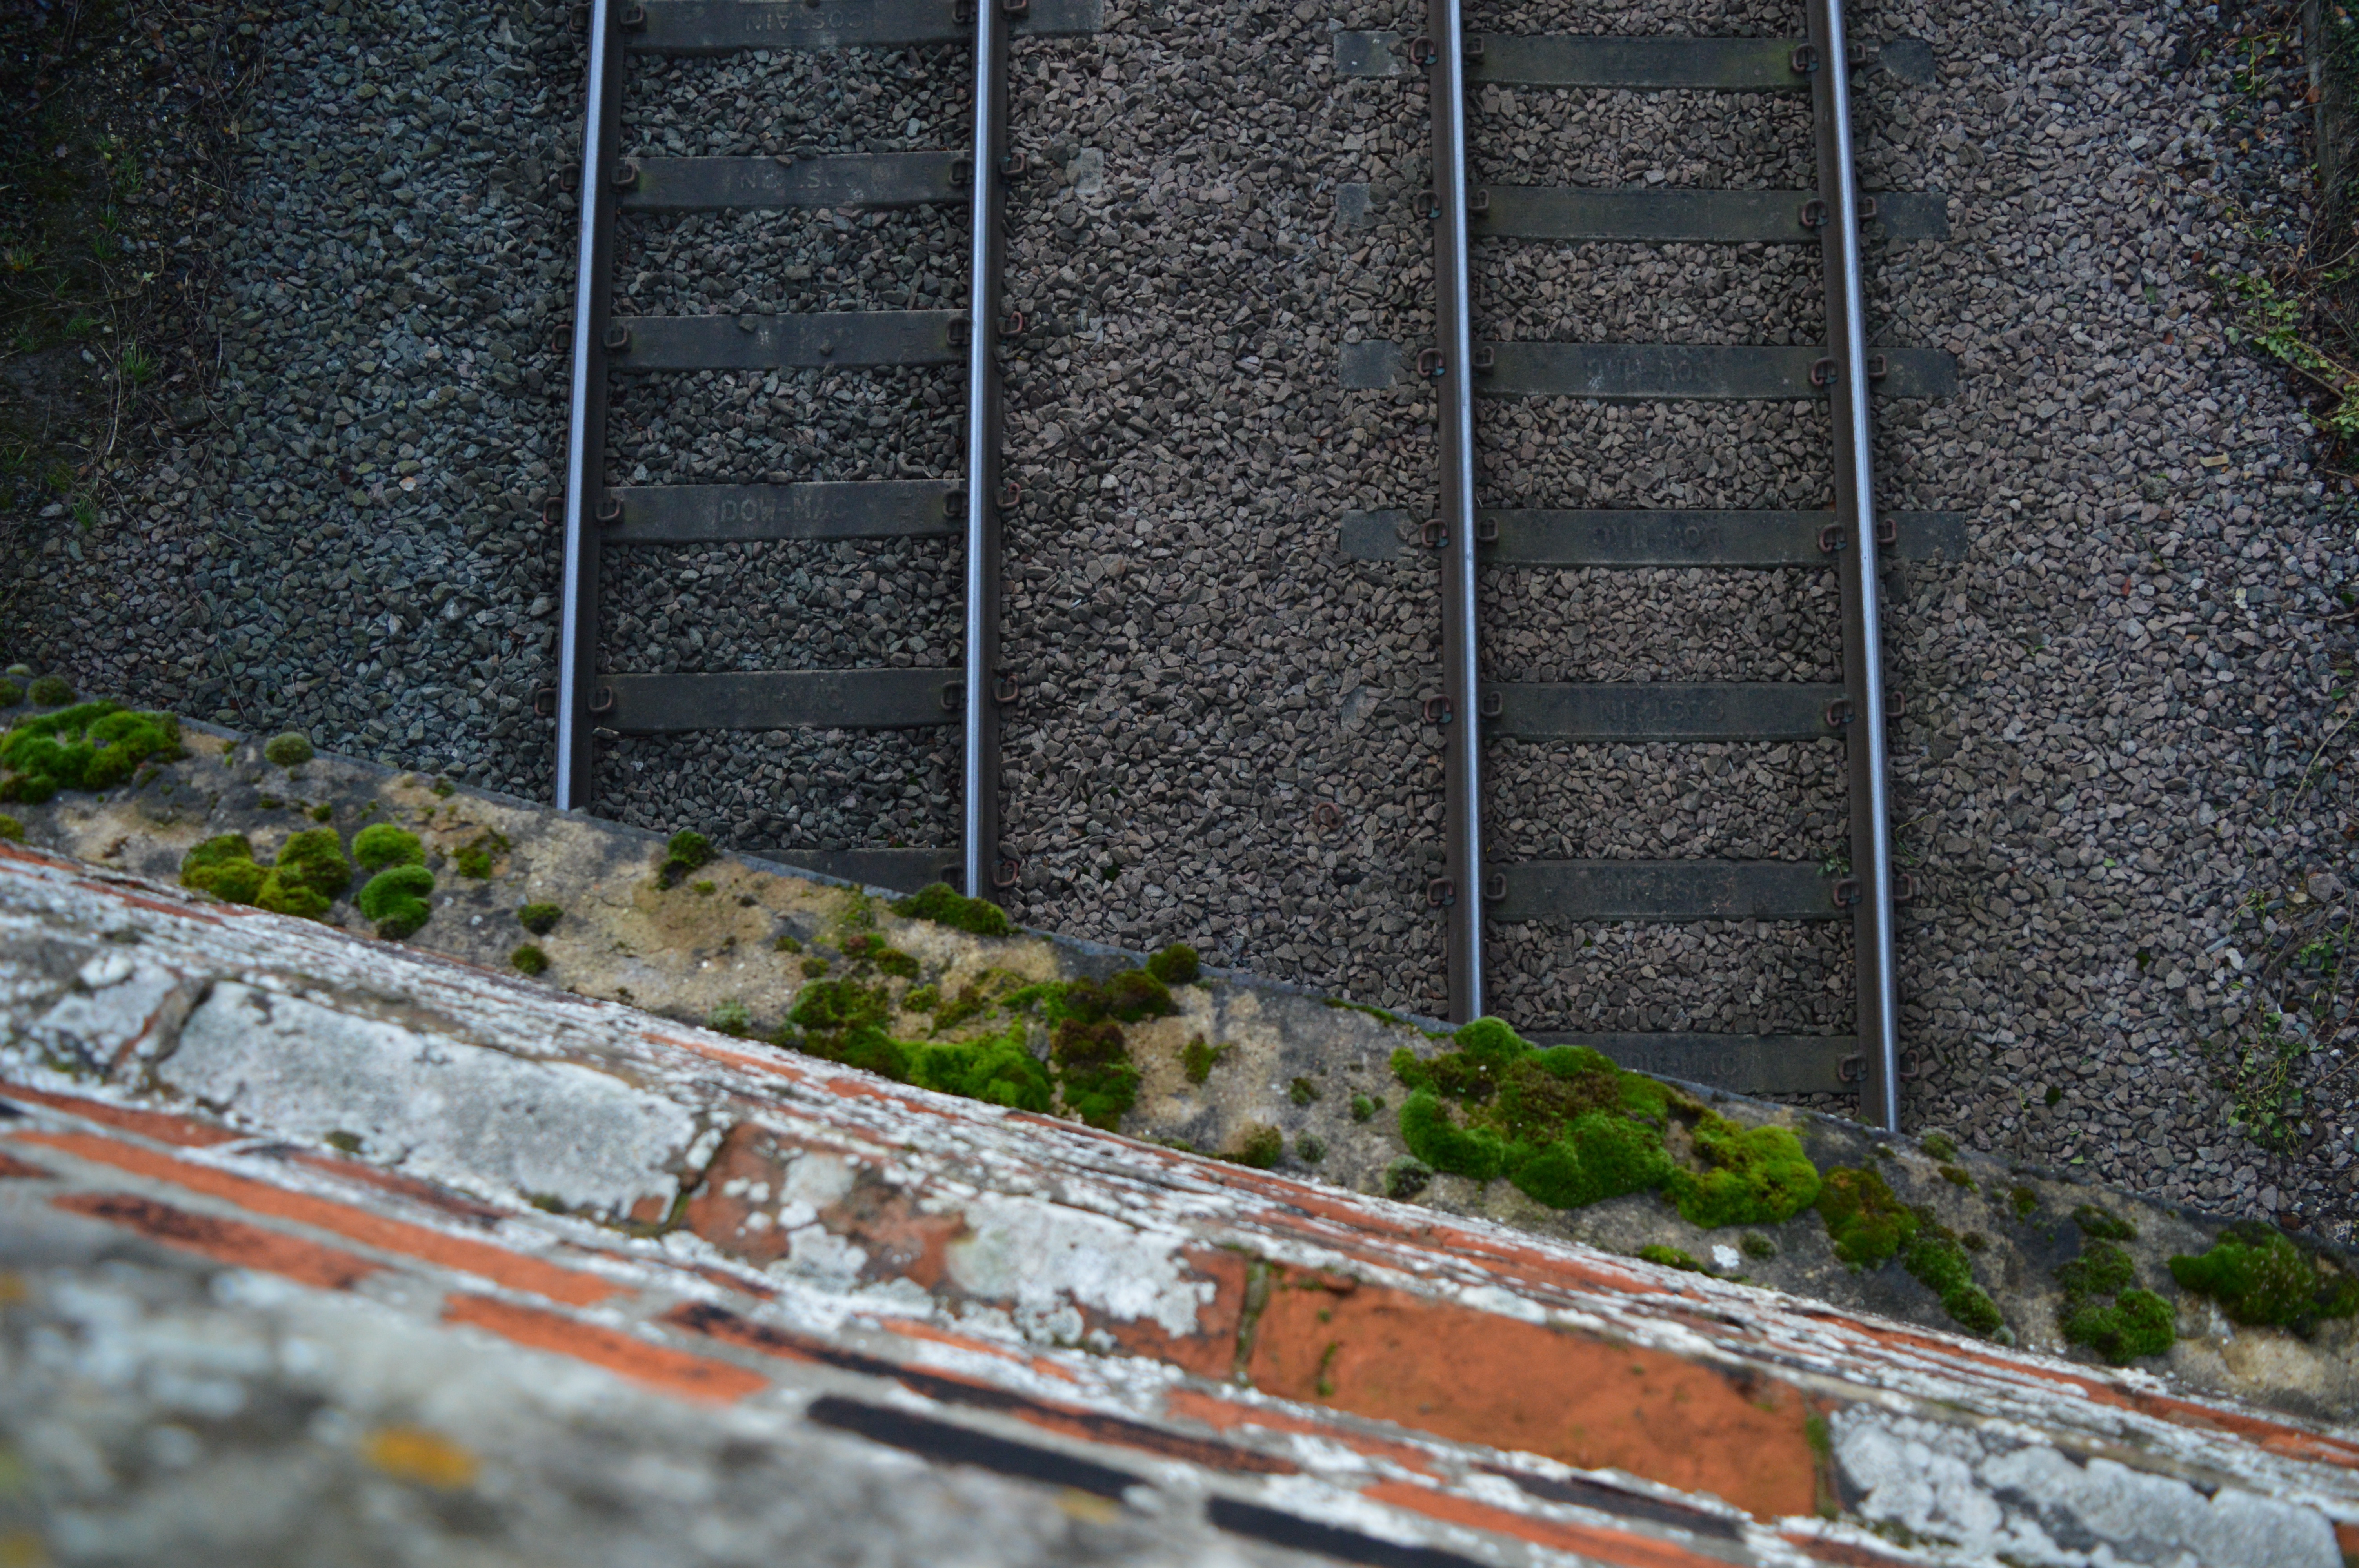
rock, snow, track, house, wall, asphalt, garden, road surface, urban area